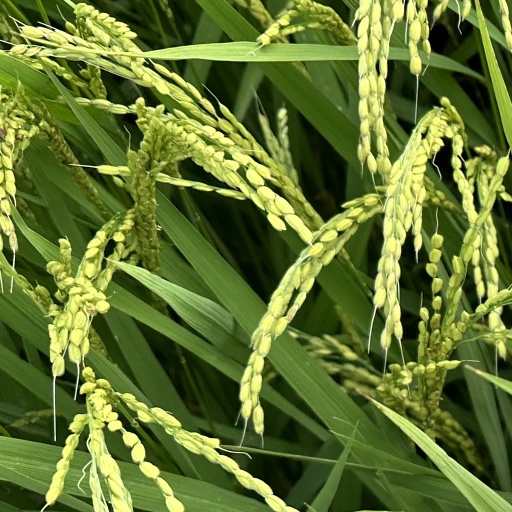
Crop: rice